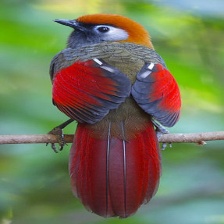
Species: RED TAILED THRUSH
Scientific name: NEOCOSSYPHUS RUFUS